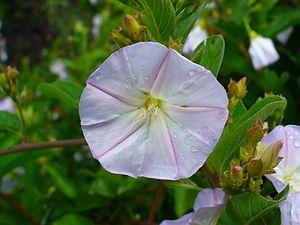
Convolvulus canariensis est une espèce de plantes de la famille des Convolvulaceae, endémique des îles Canaries.